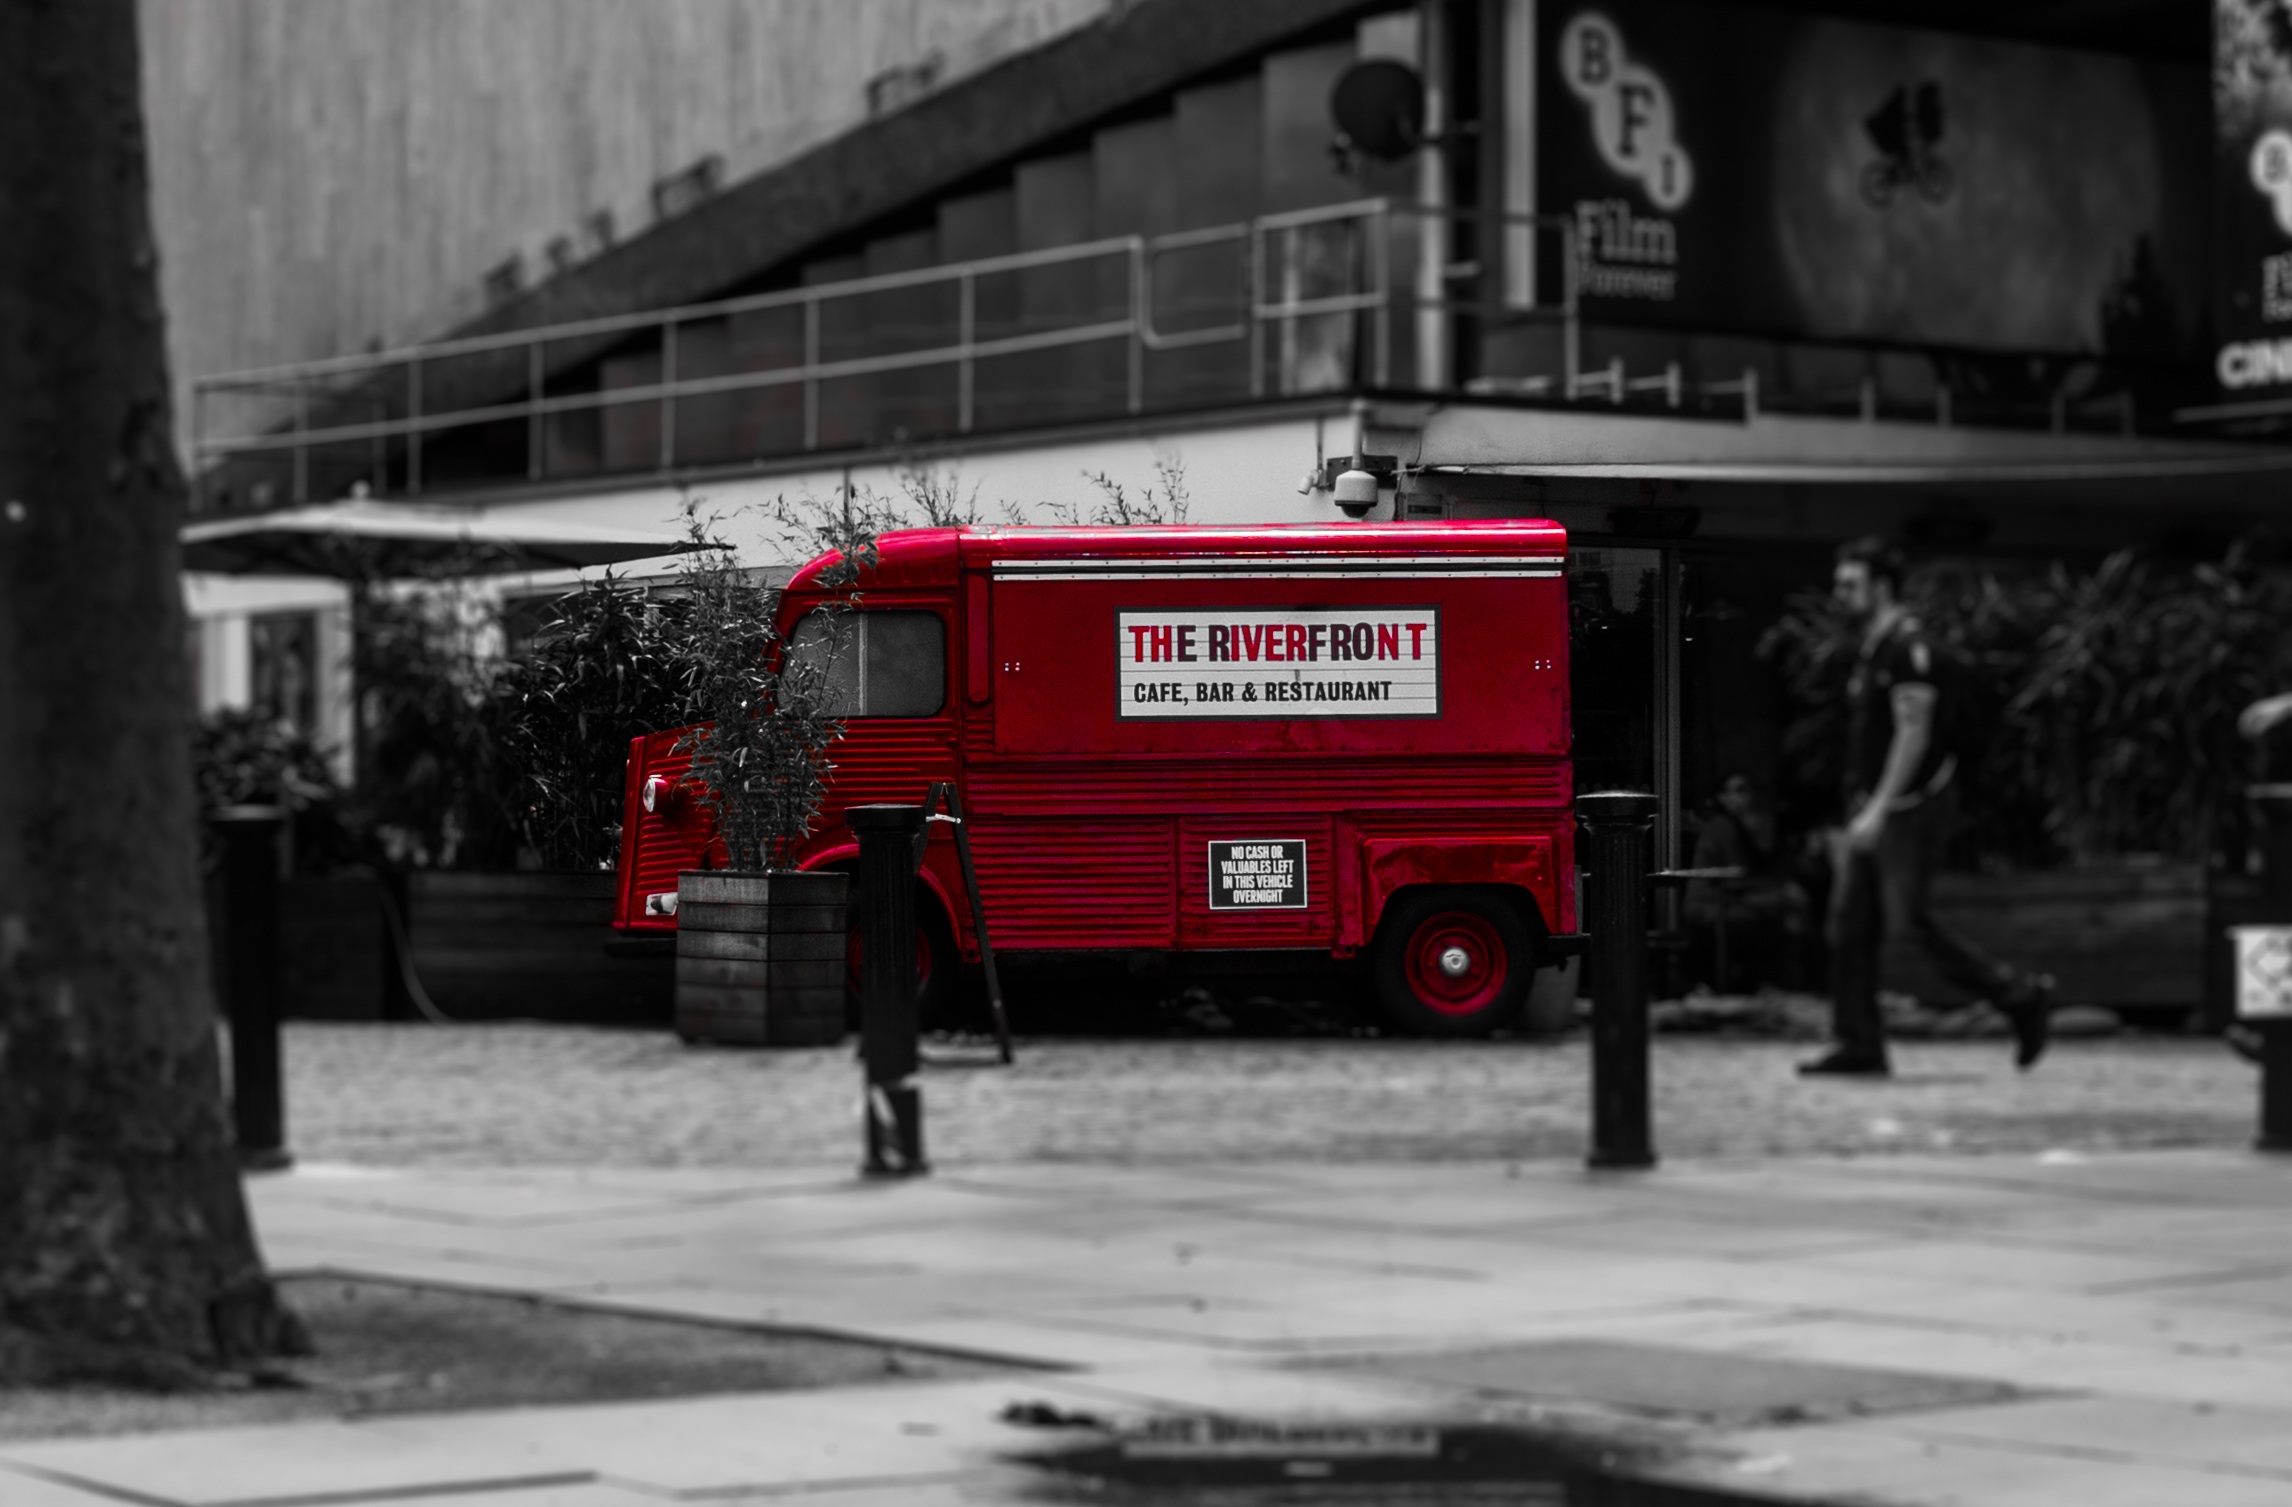
black and white, street, asphalt, transport, truck, vehicle, monochrome, monochrome photography, mode of transport